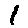
Label: 1